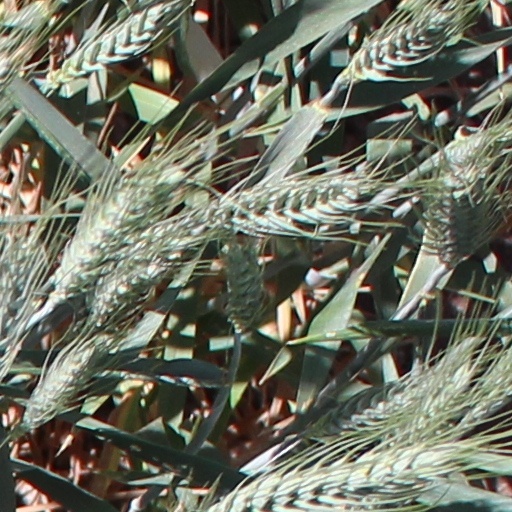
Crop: wheat